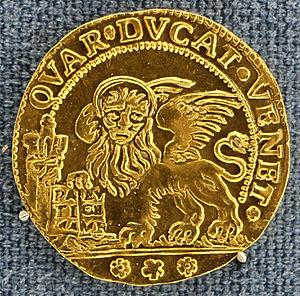
La zecca est un terme italien qui désigne l'« hôtel de la Monnaie » ou de manière plus générique, la Monnaie, l'institut d'émission qui produit la monnaie d'un territoire politique.